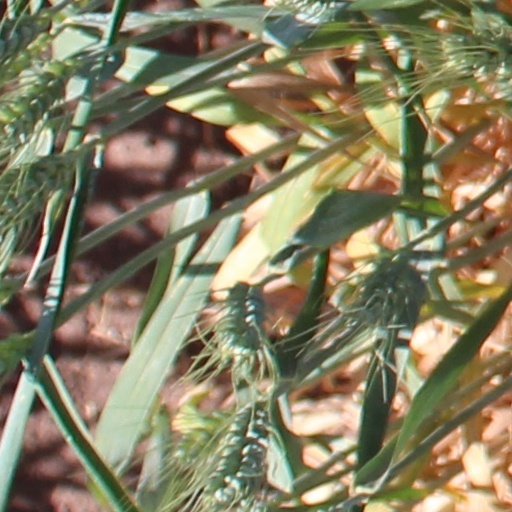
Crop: wheat